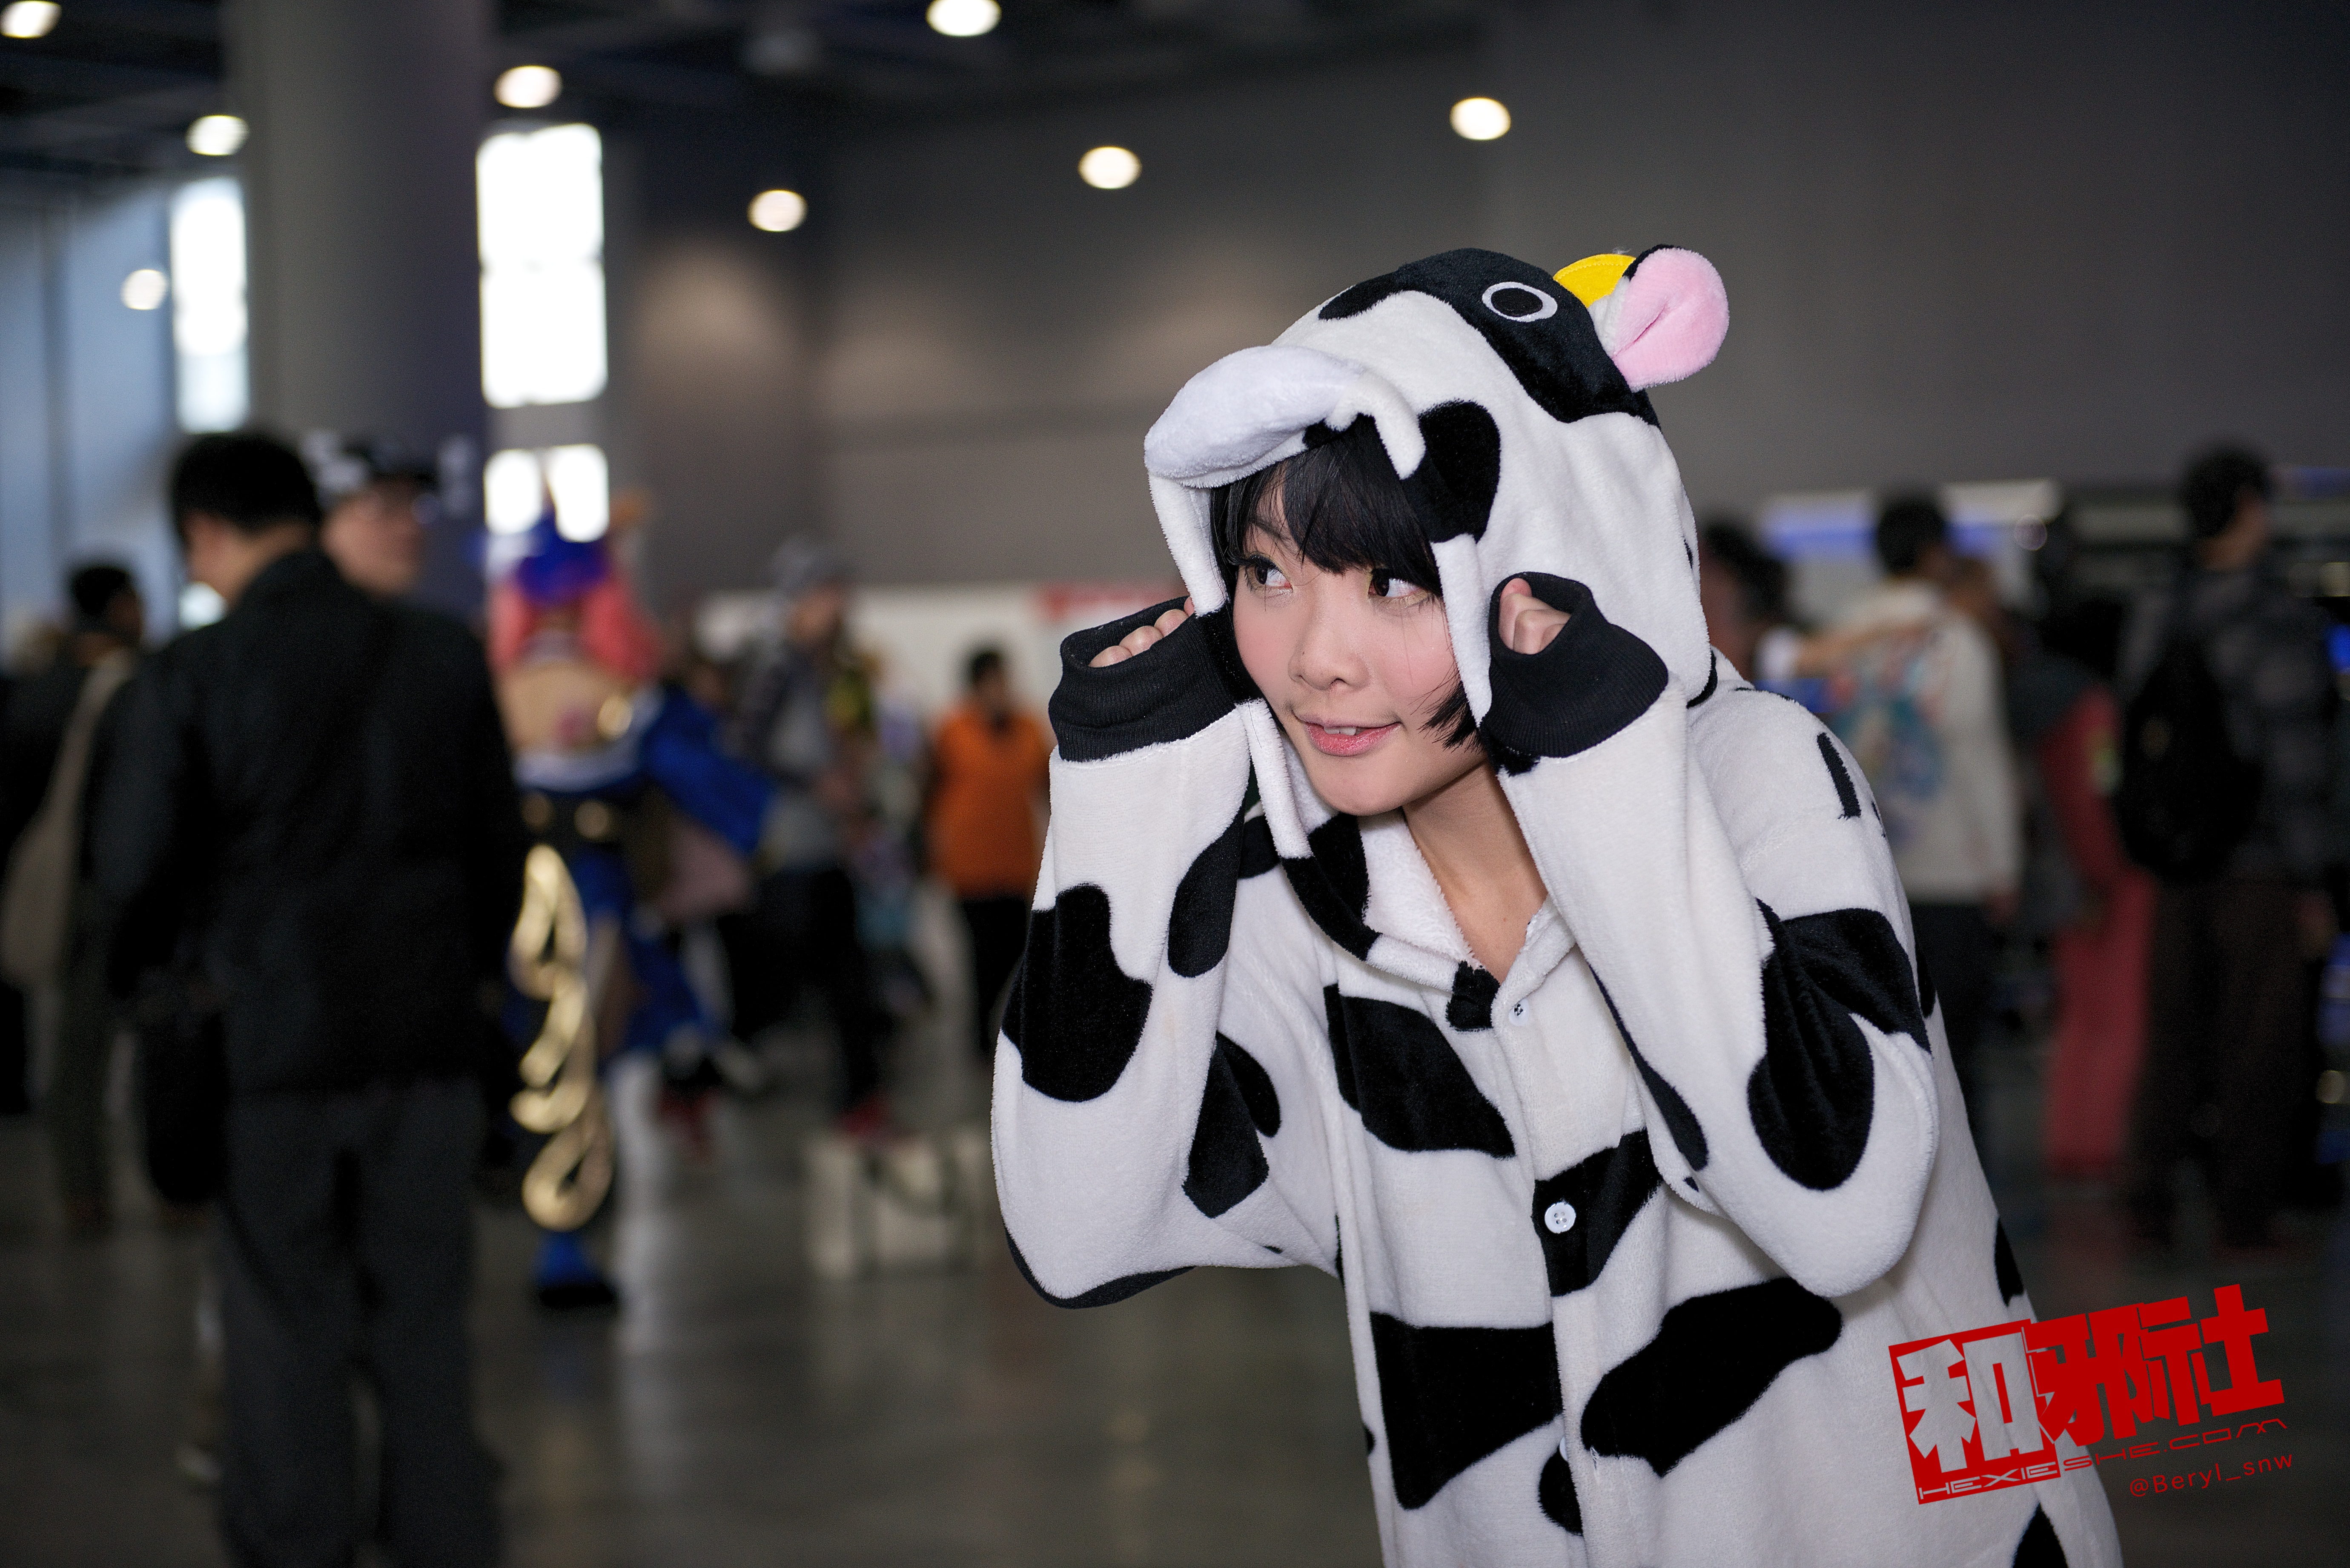
girl, play, cute, portrait, nikon, clothing, cosplay, girls, japanese, f28, 2470, costume, d800e, anime, comic, comiccon, convention